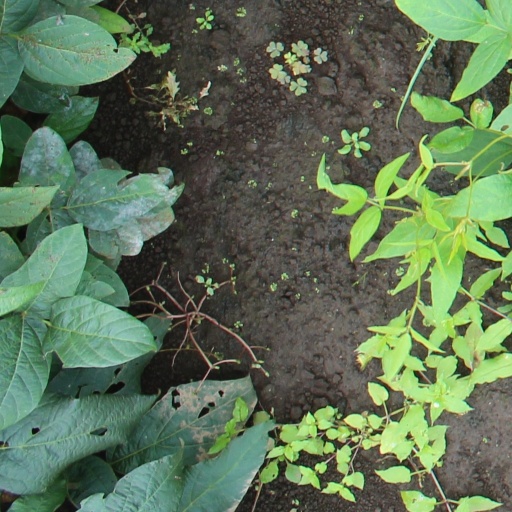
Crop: soybean